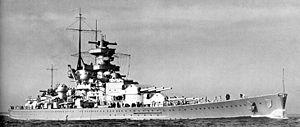
Le Dunkerque a été la première unité d'une classe de bâtiments de ligne français mise en service à la fin des années 1930, la classe Dunkerque. Sa principale caractéristique était de se situer nettement en deçà des limites posées par le traité de Washington de 1922, en termes de déplacement et de calibre de l'artillerie principale des cuirassés.
Le Richelieu était un cuirassé de la Marine nationale française construit à partir de 1935, baptisé en l'honneur du cardinal de Richelieu, pour le rôle fondateur de ce ministre dans la création d'une première puissance navale française au début du XVIIᵉ siècle.
Le cuirassé est un type de navire de guerre apparu à partir du milieu du XIXᵉ siècle, dont le blindage constituait la première caractéristique, et dont l'artillerie principale était composée de pièces d'artillerie les plus puissantes du moment. Au début du XXᵉ siècle, apparut une variante des cuirassés, le croiseur de bataille, avec une artillerie et un déplacement à peine inférieurs à ceux des cuirassés, mais avec un blindage plus léger, et une plus grande vitesse. Les cuirassés les plus modernes de la Seconde Guerre mondiale ont été une synthèse de ces deux types, avant d'être supplantés par les porte-avions d'attaque.
Le croiseur de bataille est un type de navire de guerre apparu au début du XXᵉ siècle. Ses caractéristiques sont semblables à celles du cuirassé pour le déplacement, le calibre de l'artillerie principale, l'effectif de l'équipage, le rayon d'action, mais sa vitesse est nettement supérieure, dépassant aussi celle des plus grands croiseurs de l'époque, grâce à des dimensions de coque et un appareil propulsif plus puissant. Ce poids supplémentaire est compensé, sur les navires de conception britannique, par un blindage plus léger, et cette moindre protection constitue la principale restriction à l'emploi de ce type de navire ainsi que le montrent les principaux combats auxquels ils participent pendant la Première Guerre mondiale.